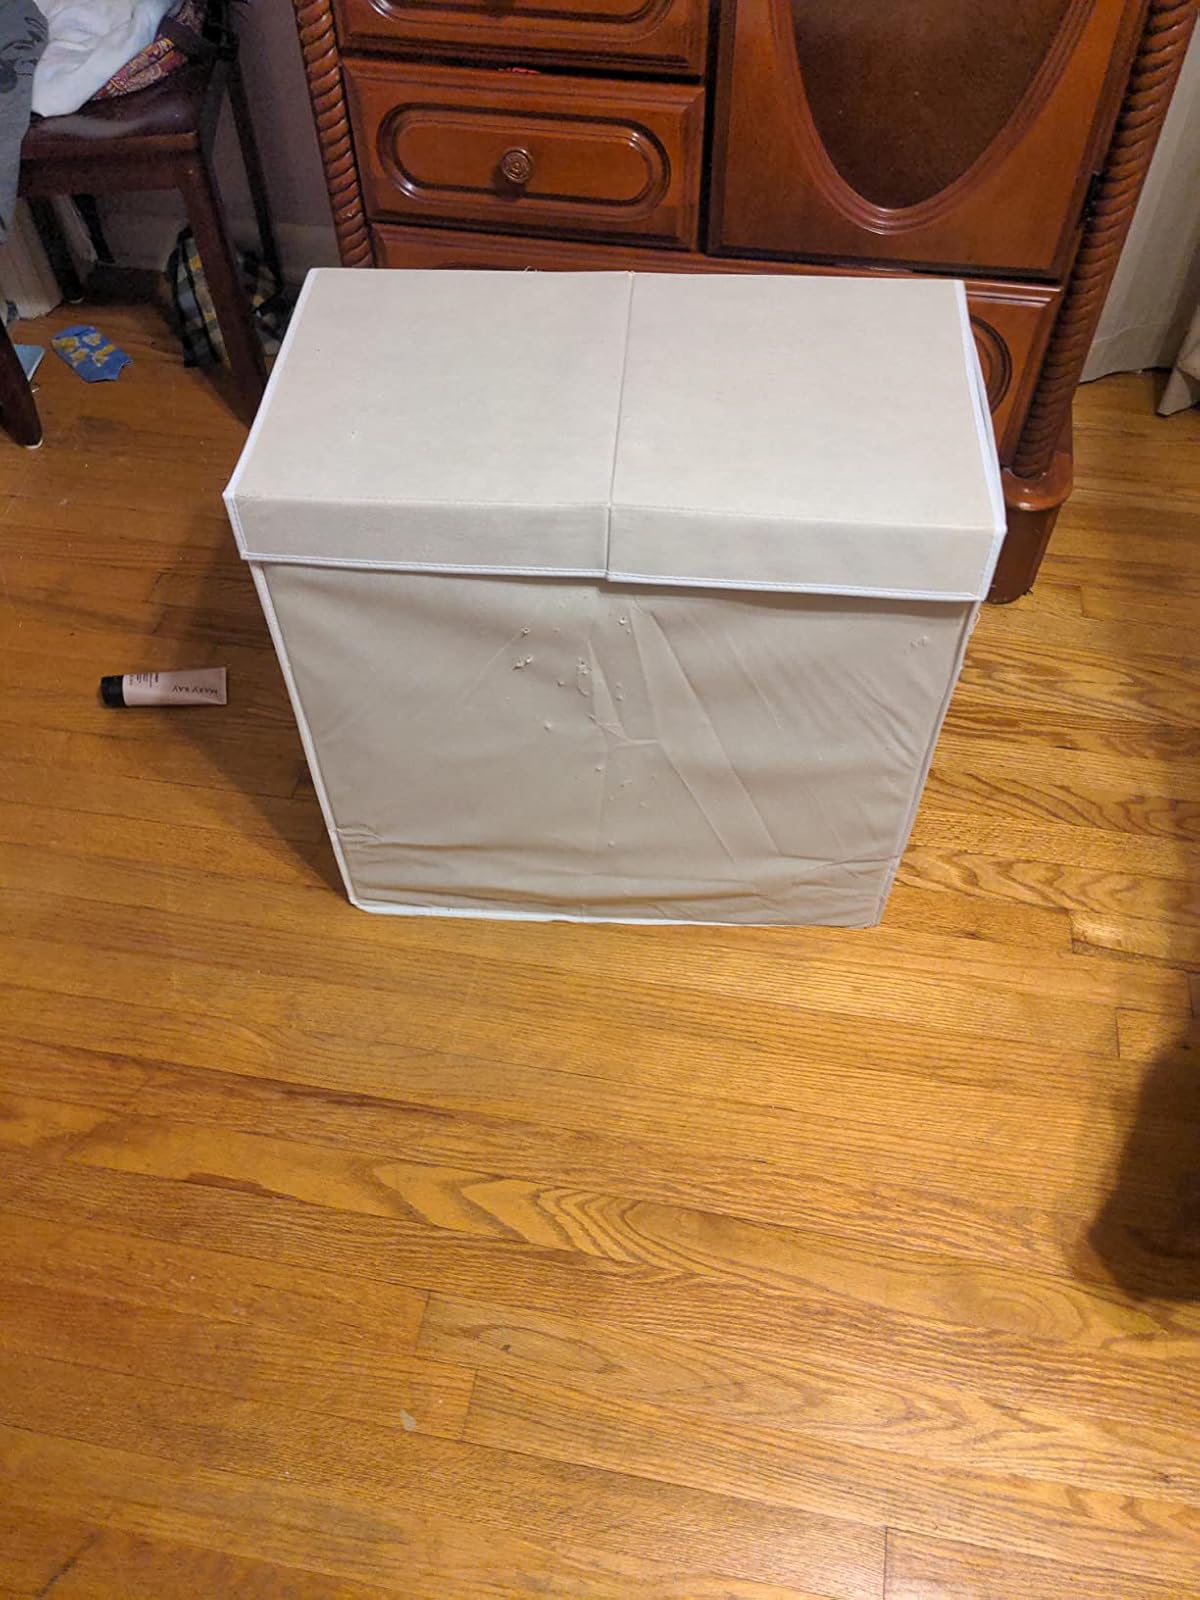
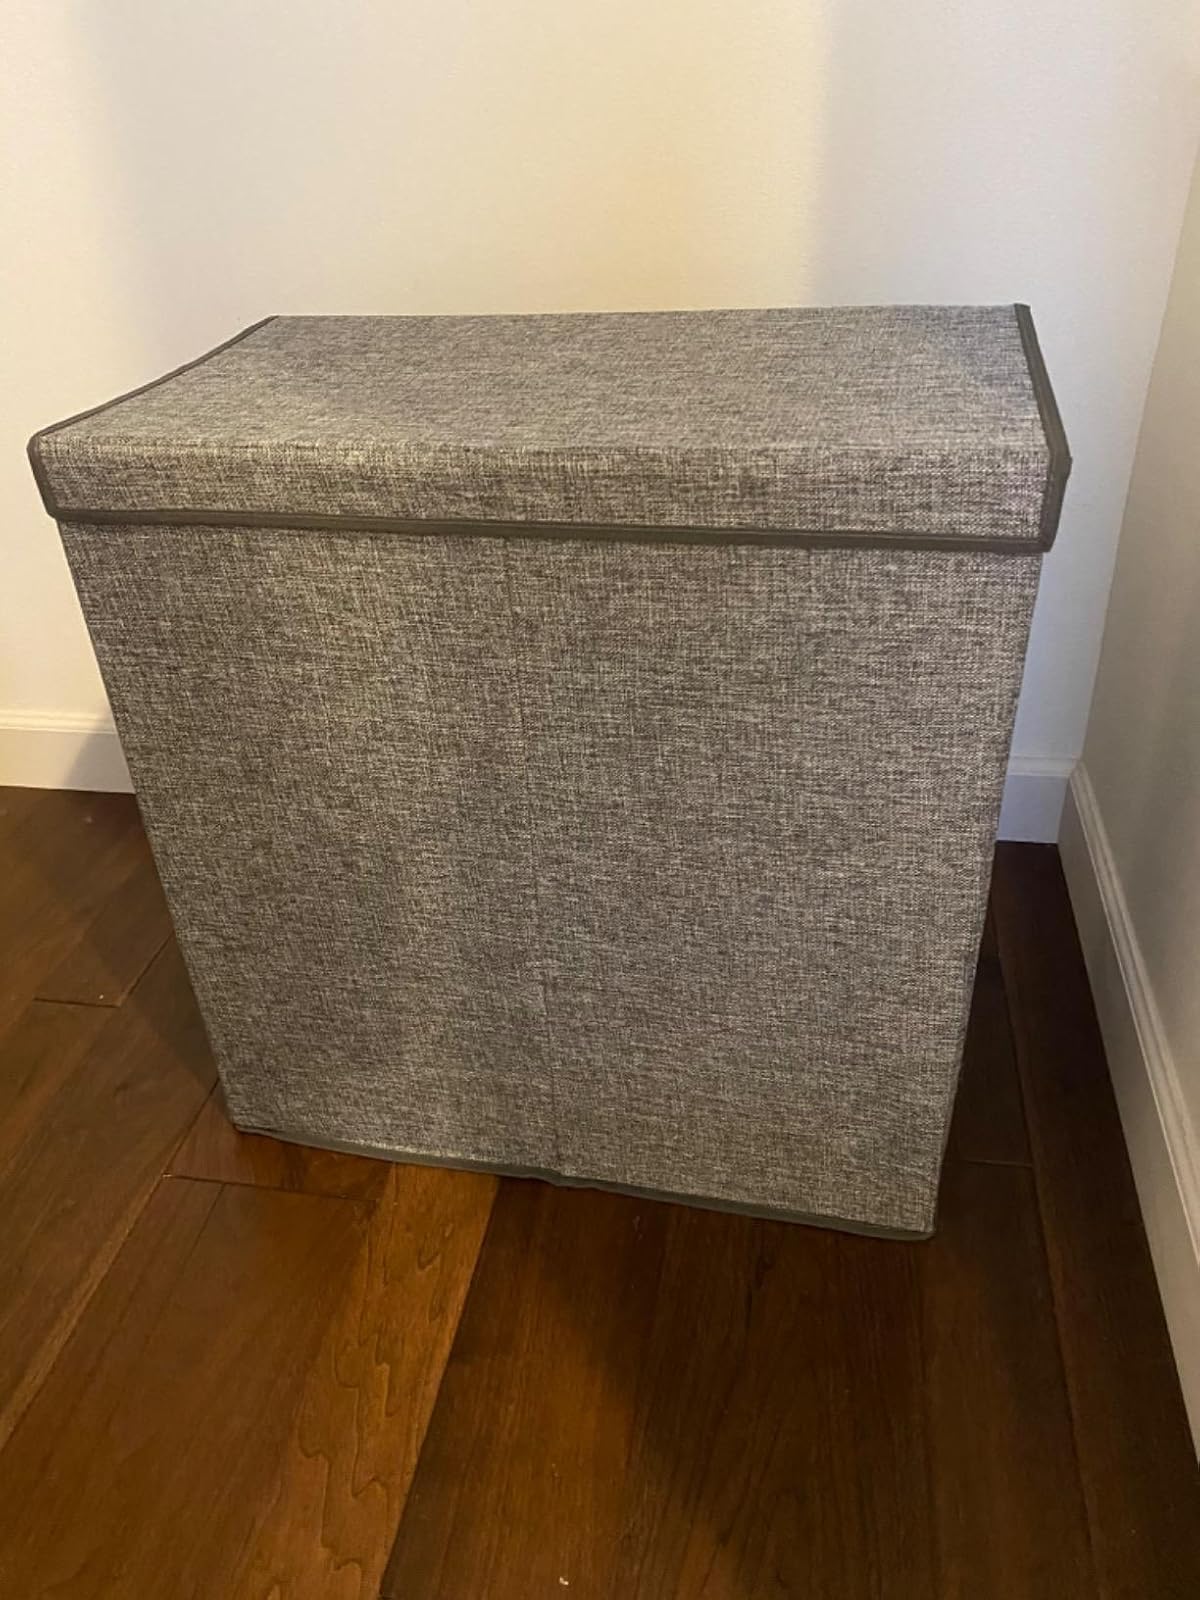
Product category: items_hamper
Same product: no